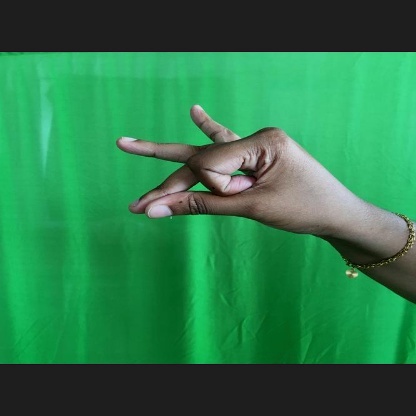
Mudra: Bramaram